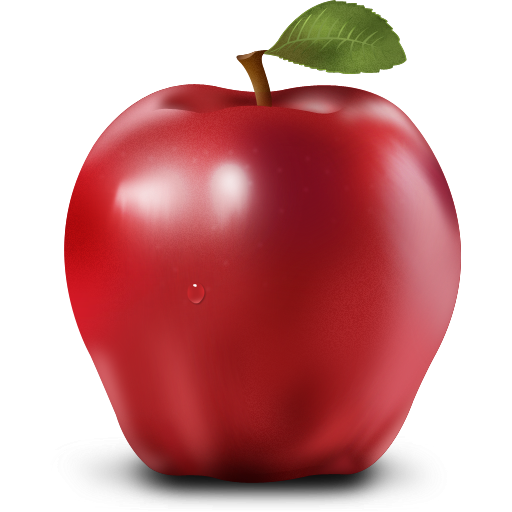
Label: Apple